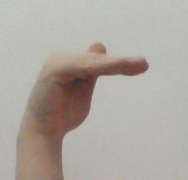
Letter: khaa